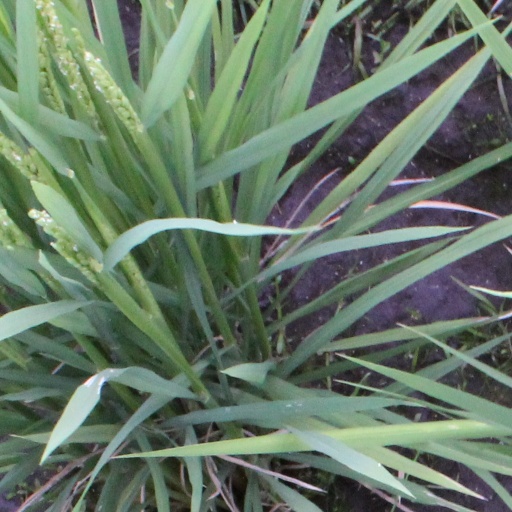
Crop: rice